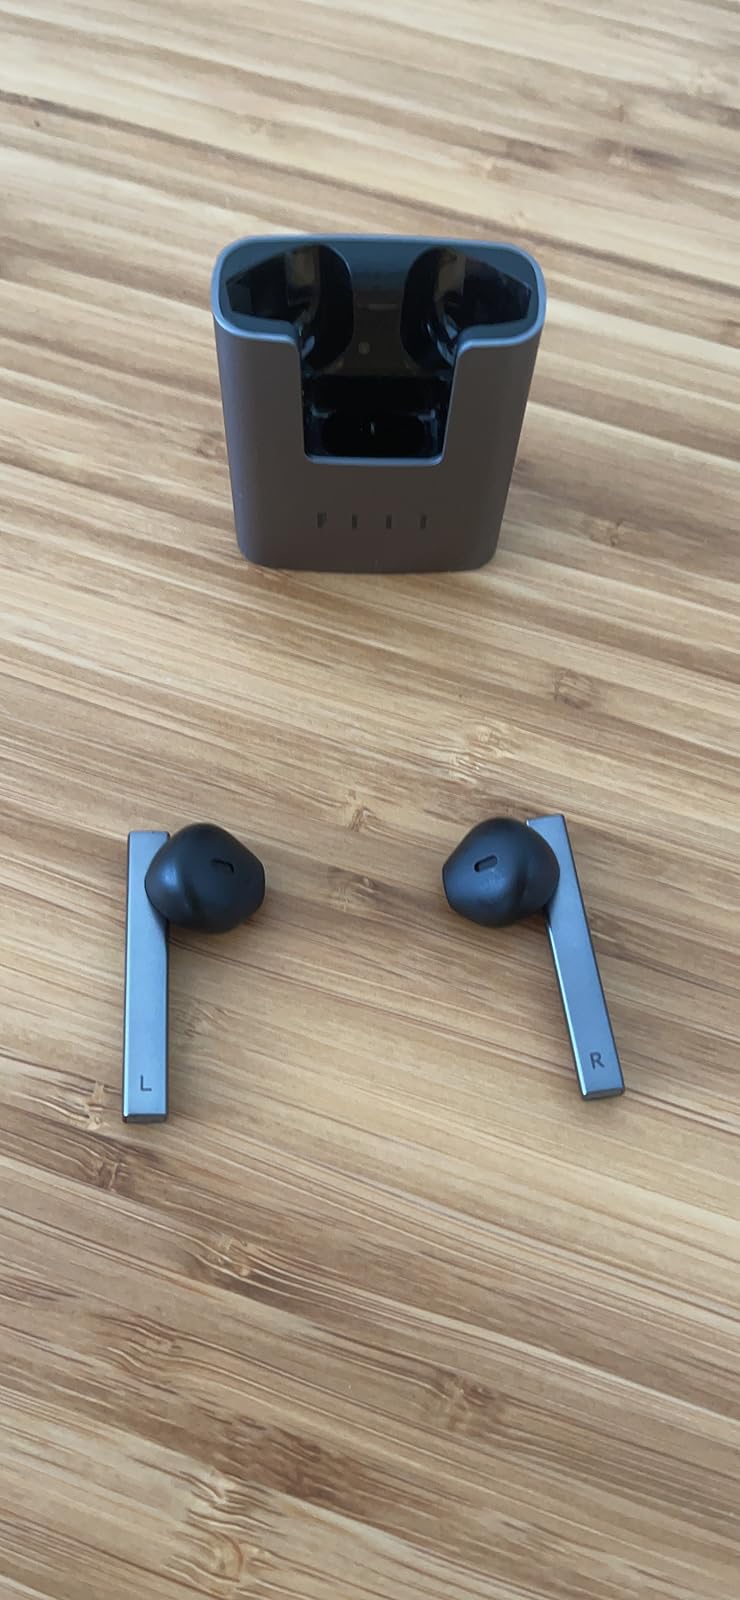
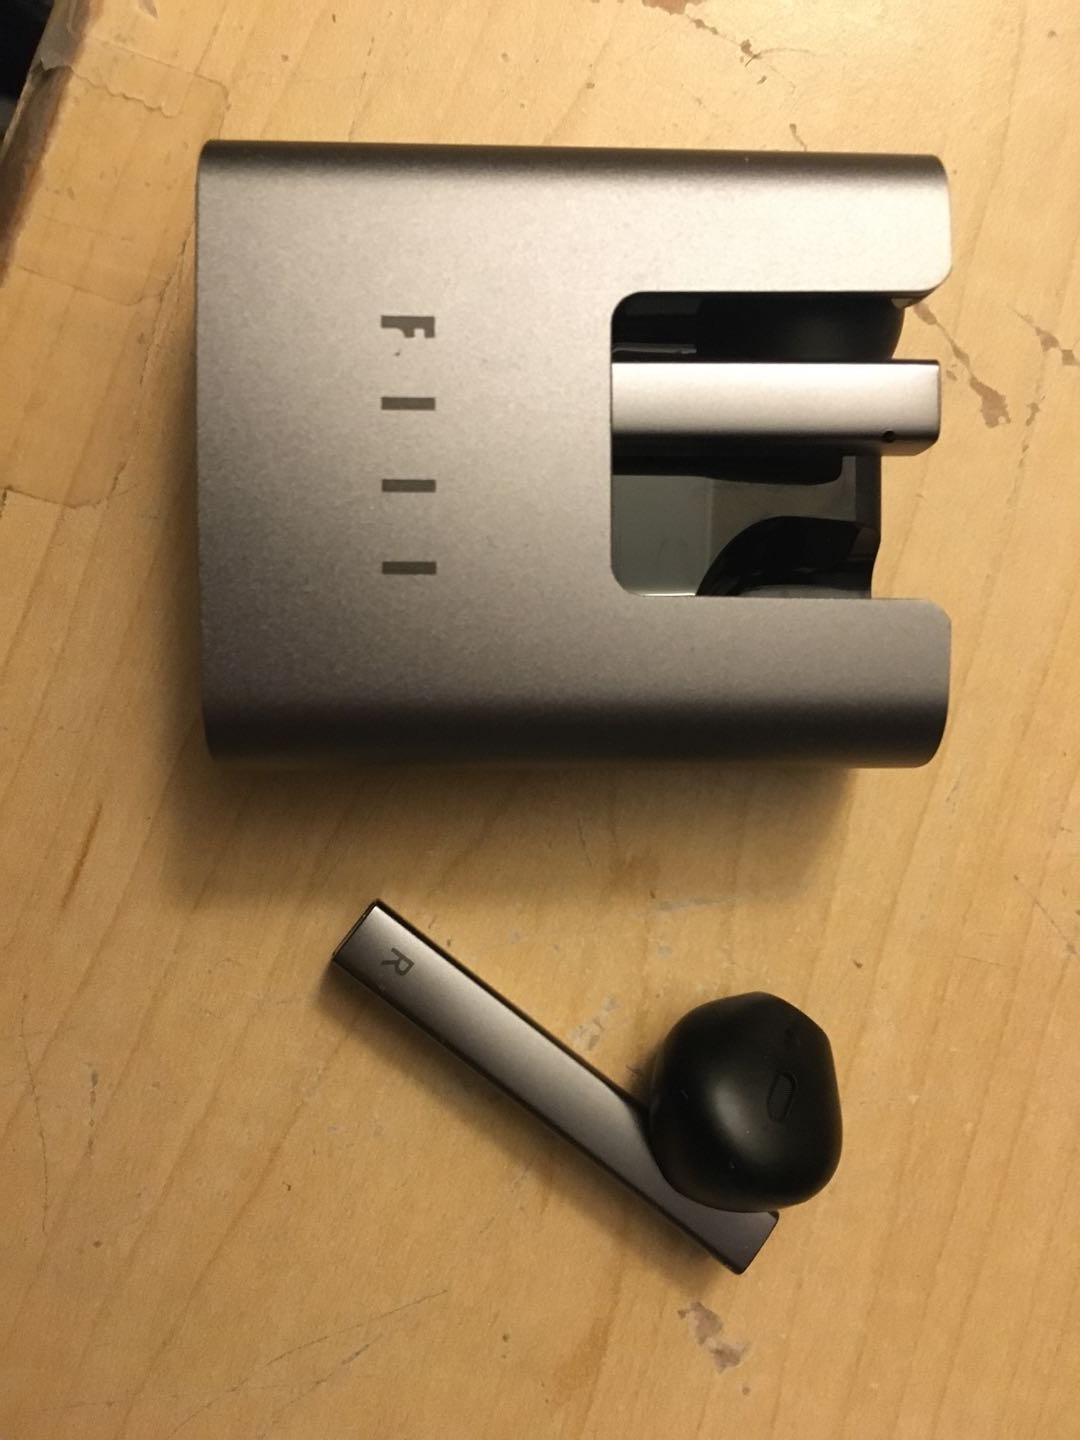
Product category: earbuds
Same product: yes